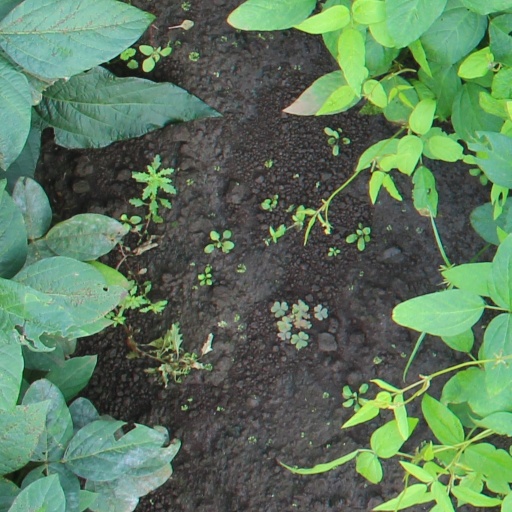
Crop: soybean